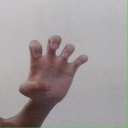
अक्षर: झ